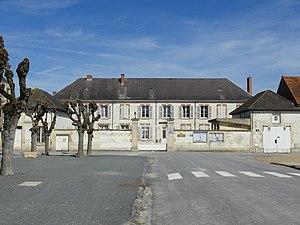
Vue de la mairie d'Athis, qui accueille également le bureau de poste du village.
Athis est une commune française, située dans le département de la Marne en région Grand Est. Depuis le 1ᵉʳ janvier 2014, elle a rejoint la communauté de communes de la Région de Vertus.